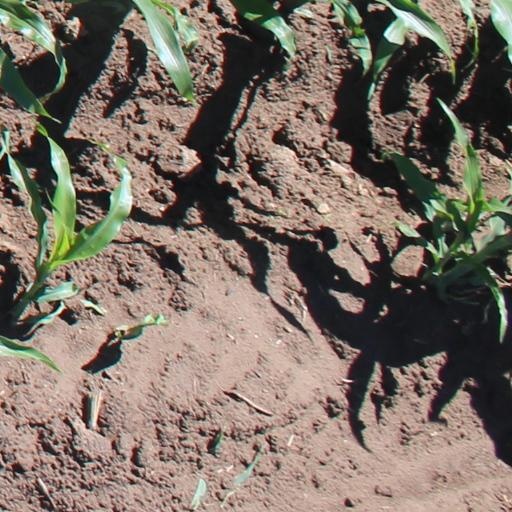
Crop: maize; corn